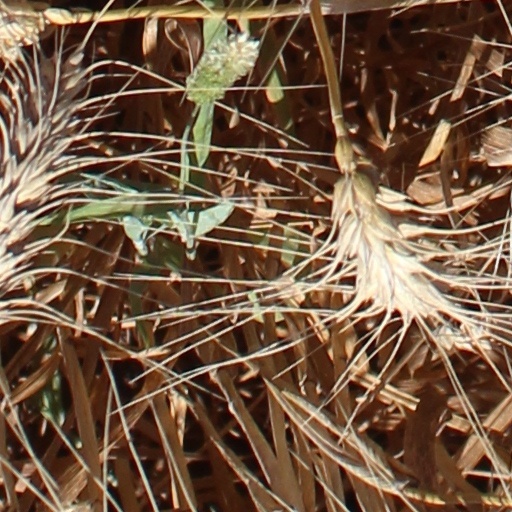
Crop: wheat